Clinton Presidential Center

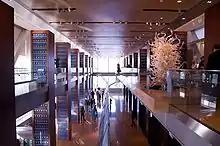
The main gallery, in the interior of the main building, is modeled after the Long Room of Trinity College, Dublin.

The Clinton Presidential Center was dedicated on November 18, 2004. Although it was raining, the ceremony was attended by approximately 30,000 people (including notable figures such as Willie Mays, Robin Williams, and Barbra Streisand) and included a 20-minute speech made by Clinton, who had recently undergone bypass surgery. It also included performances by Bono, the African Drum Ballet and the Philander Smith Collegiate Choir, as well as an invocation given by Floyd Flake and video tribute from Nelson Mandela. Four U.S. presidents (Clinton, Jimmy Carter, George H. W. Bush, and George W. Bush were present; former president Gerald R. Ford could not attend due to health concerns) were on the same stage together. All three other presidents spoke at the event as well. Overall, the ceremony lasted two hours and featured six speakers.